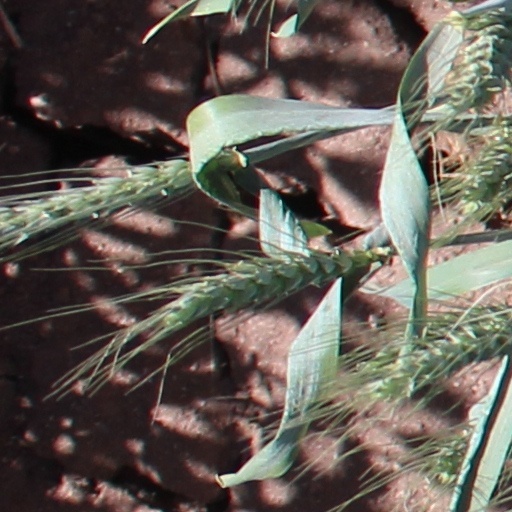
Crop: wheat